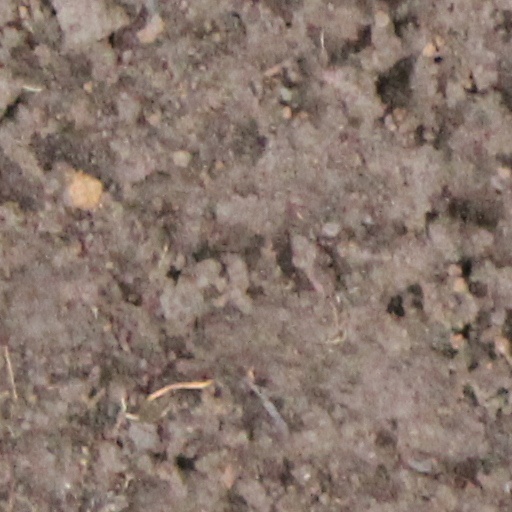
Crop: wheat